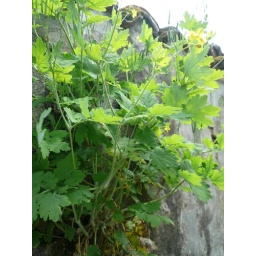
plant in wall